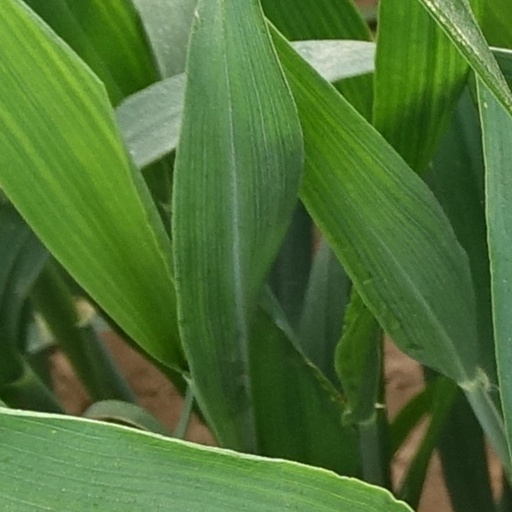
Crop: wheat